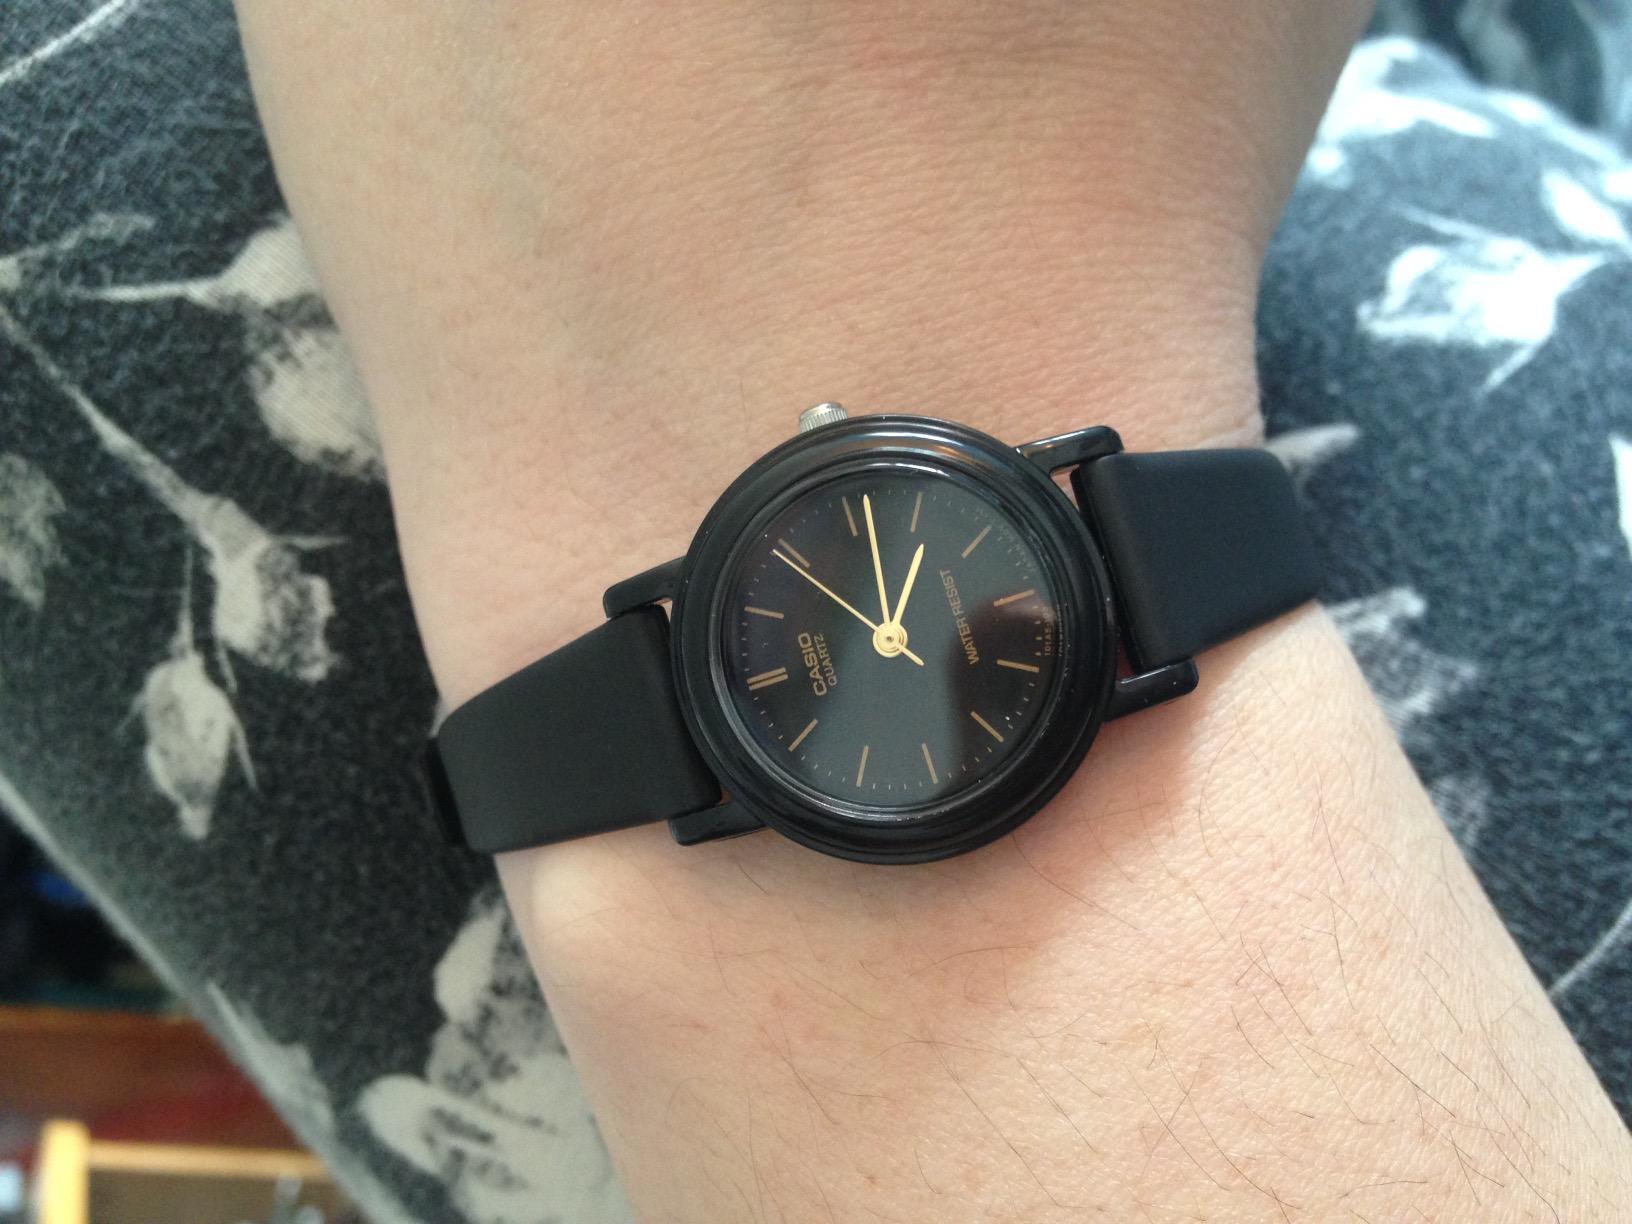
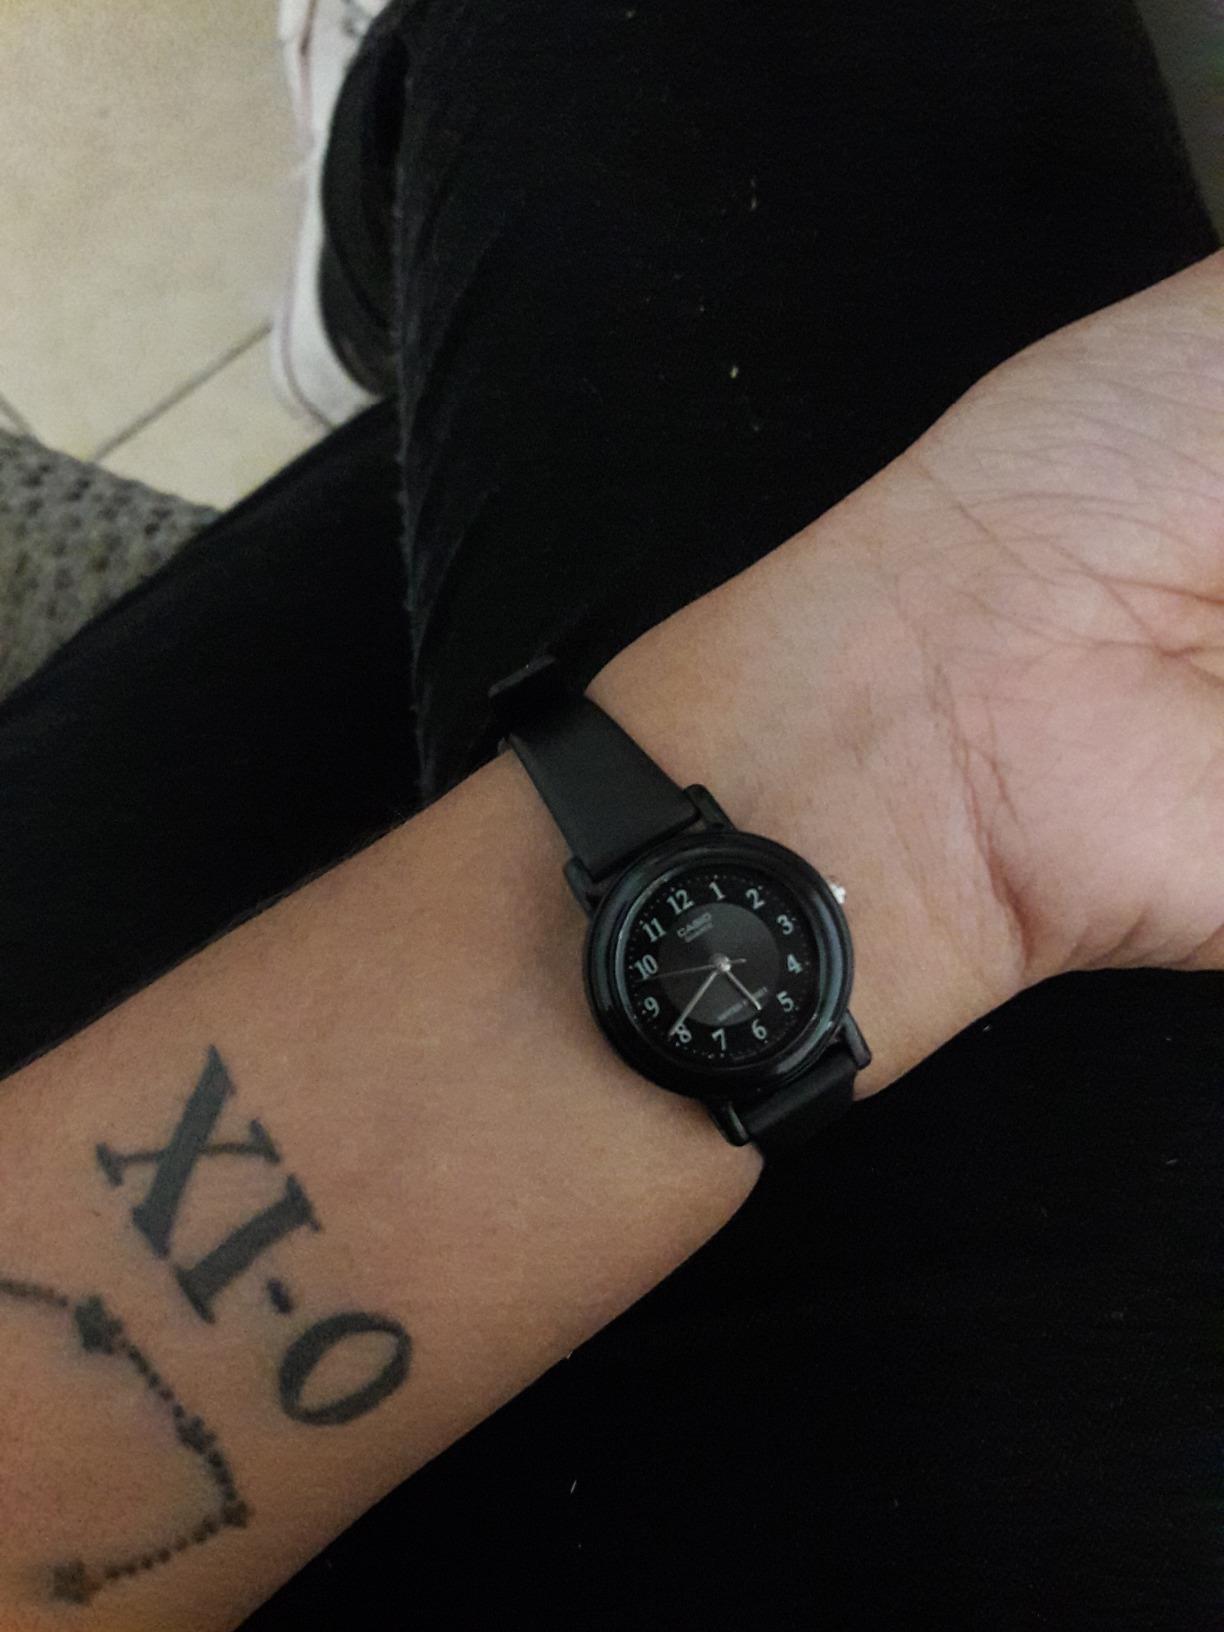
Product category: accessories_watch
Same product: no